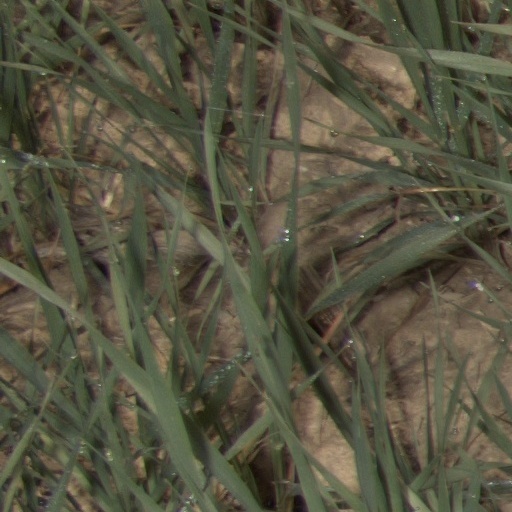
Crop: wheat